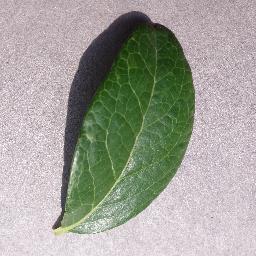
Label: Blueberry___healthy